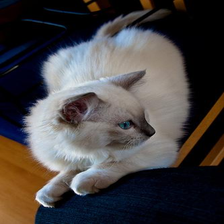
Species: cat
Breed: Ragdoll